Kerry Rossall

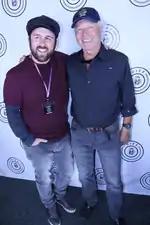

Rossall met actor Don Handfield at a gas station after noticing Handfield's car had a camera mounted to it. He was later brought into Handfield's directorial project "Driver's Ed" as Second Unit Director. It was then pitched to Broken Lizard as a web series, but was eventually released as a television deal.